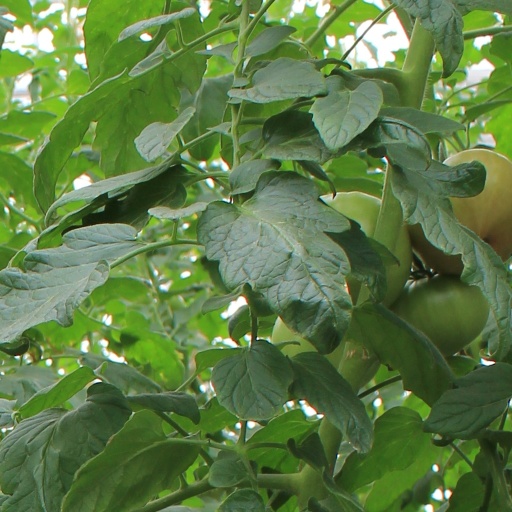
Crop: tomato